The Mad Man

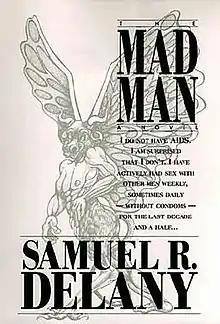
Cover from the first edition

The Mad Man is a literary novel by Samuel R. Delany, first published in 1994 by Richard Kasak. In a disclaimer that appears at the beginning of the book, Delany describes it as a "pornotopic fantasy". It was originally published in 1994, republished and slightly revised in 1996, and republished again with significant changes in 2002 and again in an e-book version with further corrections in 2015. Delany considers the 2015 version the definitive edition.